Mohammad Badshah Qadri

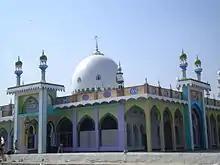
Astana-E-Quadeeri

Syed Mohammad Badshah Qadri-ul-Chishti Yamani Raichuri (1903 (1324 Hijri) – 1978), was a Sufi saint of the Chisti order in India, known commonly as Badshah Quadri or Badesha Qadri, who preached universal brotherhood and peace.